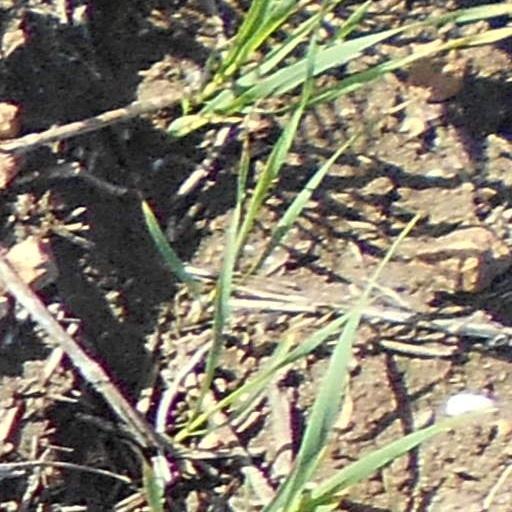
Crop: wheat